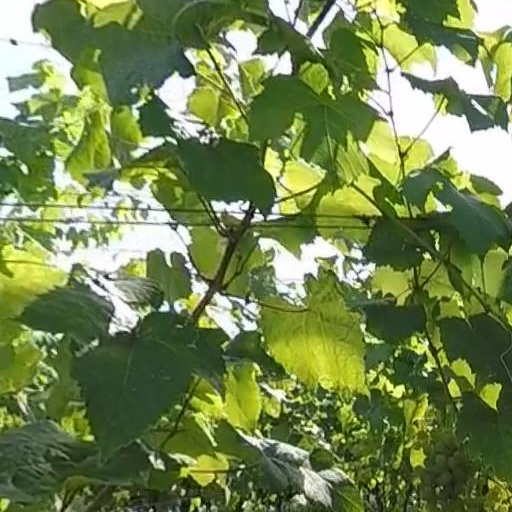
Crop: grape